Albino gaur

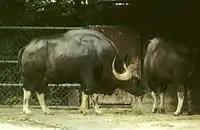
Normal colored gaur bull with typical high dorsal ridge

The gray-colored jungle bison is a peculiar subspecies of gaur "(Bos gaurus gaurus)". Many subspecies of gaur have been described, but only three subspecies are now recognized. Further research is required to precisely determine the taxonomy of this species.